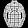
Label: Shirt